1927 Pittsburgh Panthers football team

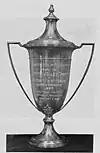
1927 Joseph H.Jolley Trophy

Third year coach Ernest Bearg and the Nebraska eleven came east to engage in their second intersectional battle of the season. The Cornhuskers record stood at 4–1 with a loss by one point at Missouri their only misstep. The heavy Nebraska lineup featured three All-Americans: tackle Ray Randels, guard Danny McMullen and halfback Glenn Presnell. "The last meeting of the teams was in 1921 at Forbes Field, when the Westerners scored a 10 to 0 triumph over one of 'Pop' Warner's best elevens."